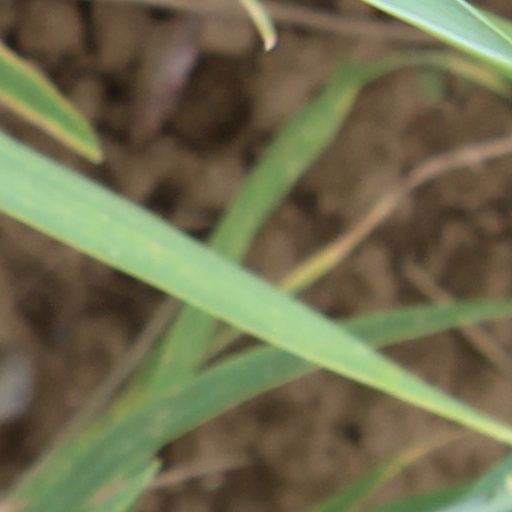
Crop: wheat